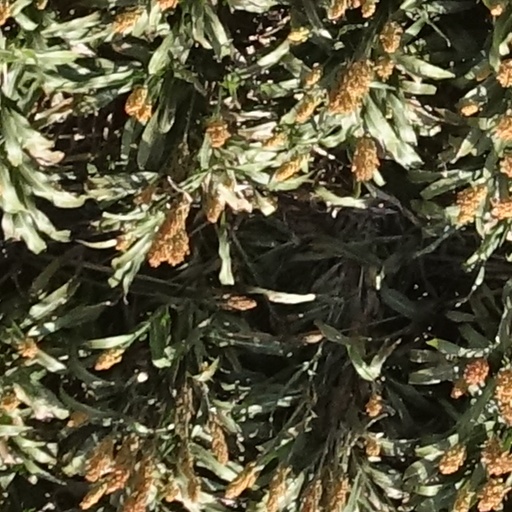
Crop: sorghum